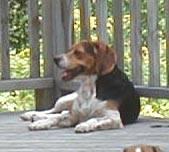
dog